Otto Lucas

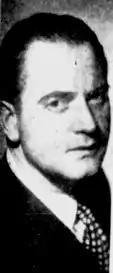
Lucas in 1952

Otto Lucas (9 July 1903 – 2 October 1971) was a German-born, London-based milliner. Running a hugely successful hatmaking studio in London between the 1930s and the 1970s, his business supplied both major stores throughout Europe, the US and Australia and hats for private clients such as Greta Garbo and Wallis Simpson. His career was cut short when he was killed in a plane crash over Belgium in October 1971.